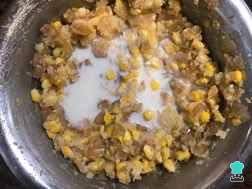
Para armar el relleno de tu tarta de humita, mezcla la cebolla con el choclo cremoso, el choclo en grano, la leche descremada y nuez moscada.Truco: puedes reemplazar el choclo cremoso por choclo fresco. En este caso, no será necesario que agregues leche. Pela 2 choclos y hiérvelos hasta que sus granos tomen un color amarillo vívido (aproximadamente 7 minutos). Con ayuda de un tenedor clavado en la punta del hueso, desgrana el choclo con un cuch